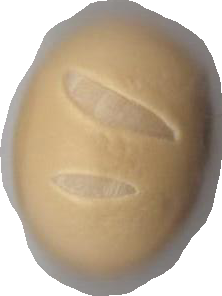
Variety: Dega